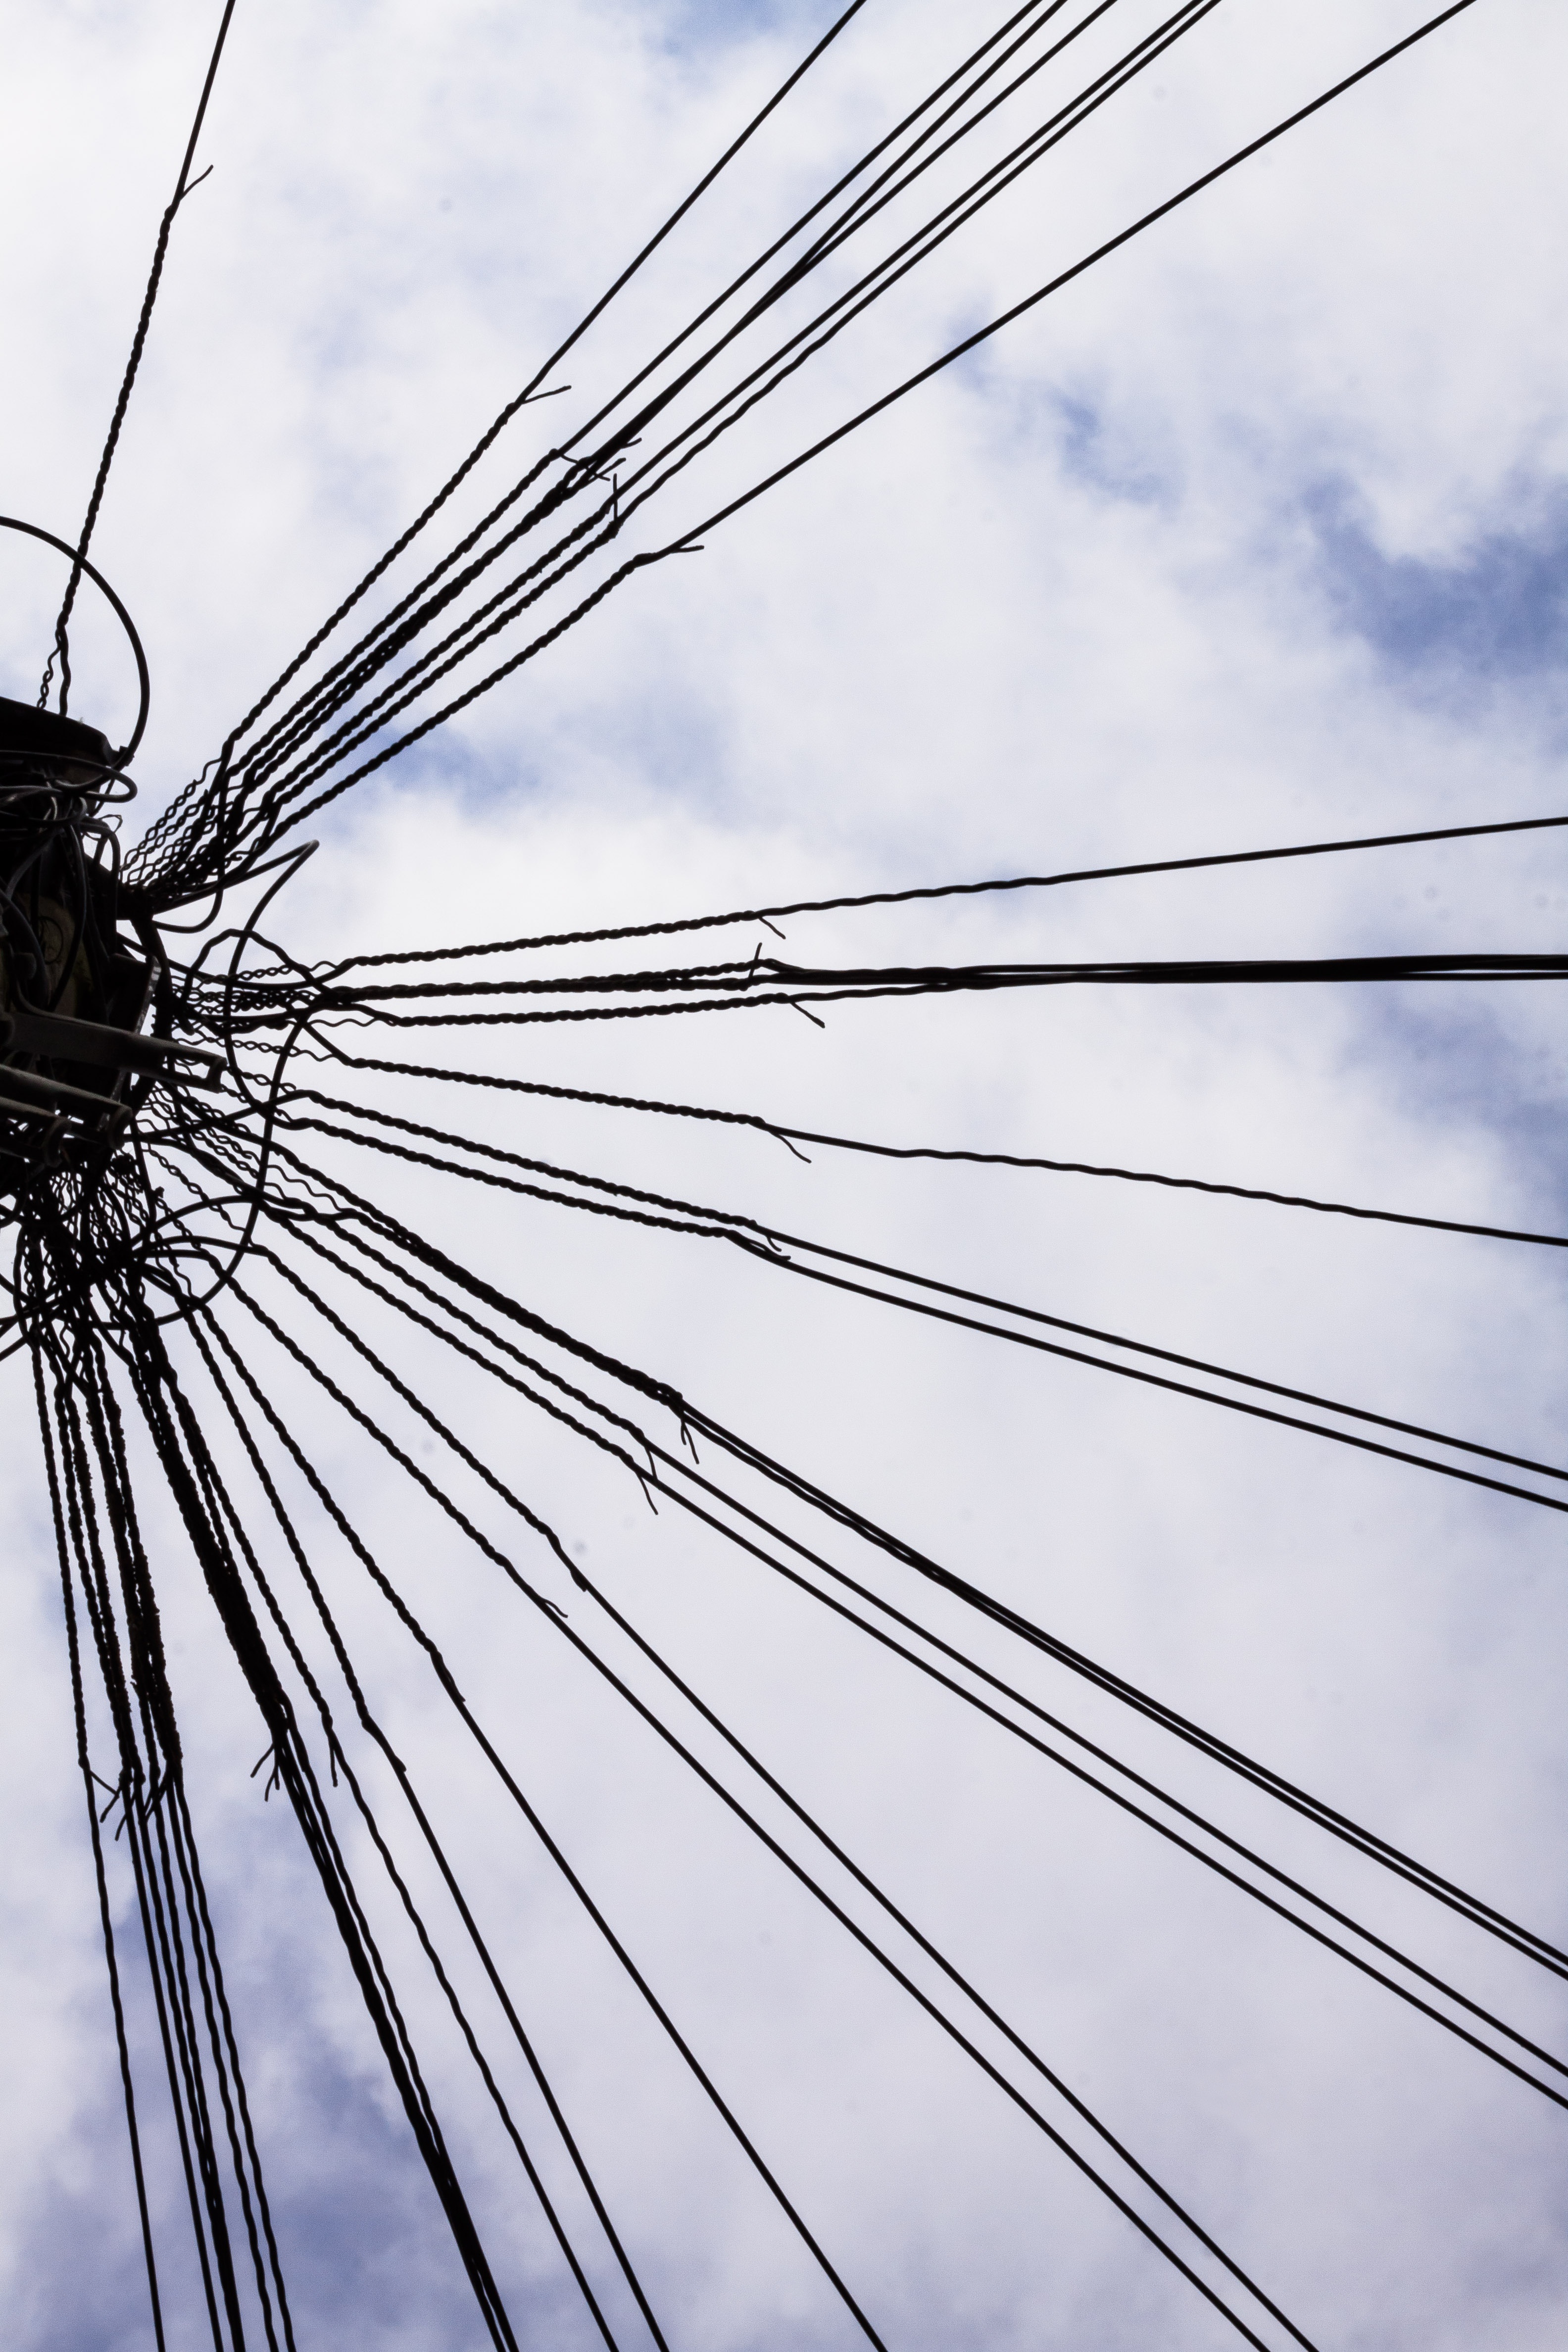
cloud, sky, photography, sunlight, wind, skyscraper, line, reflection, vehicle, ferris wheel, mast, blue, electricity, wires, shape, power lines, biodata, phone lines